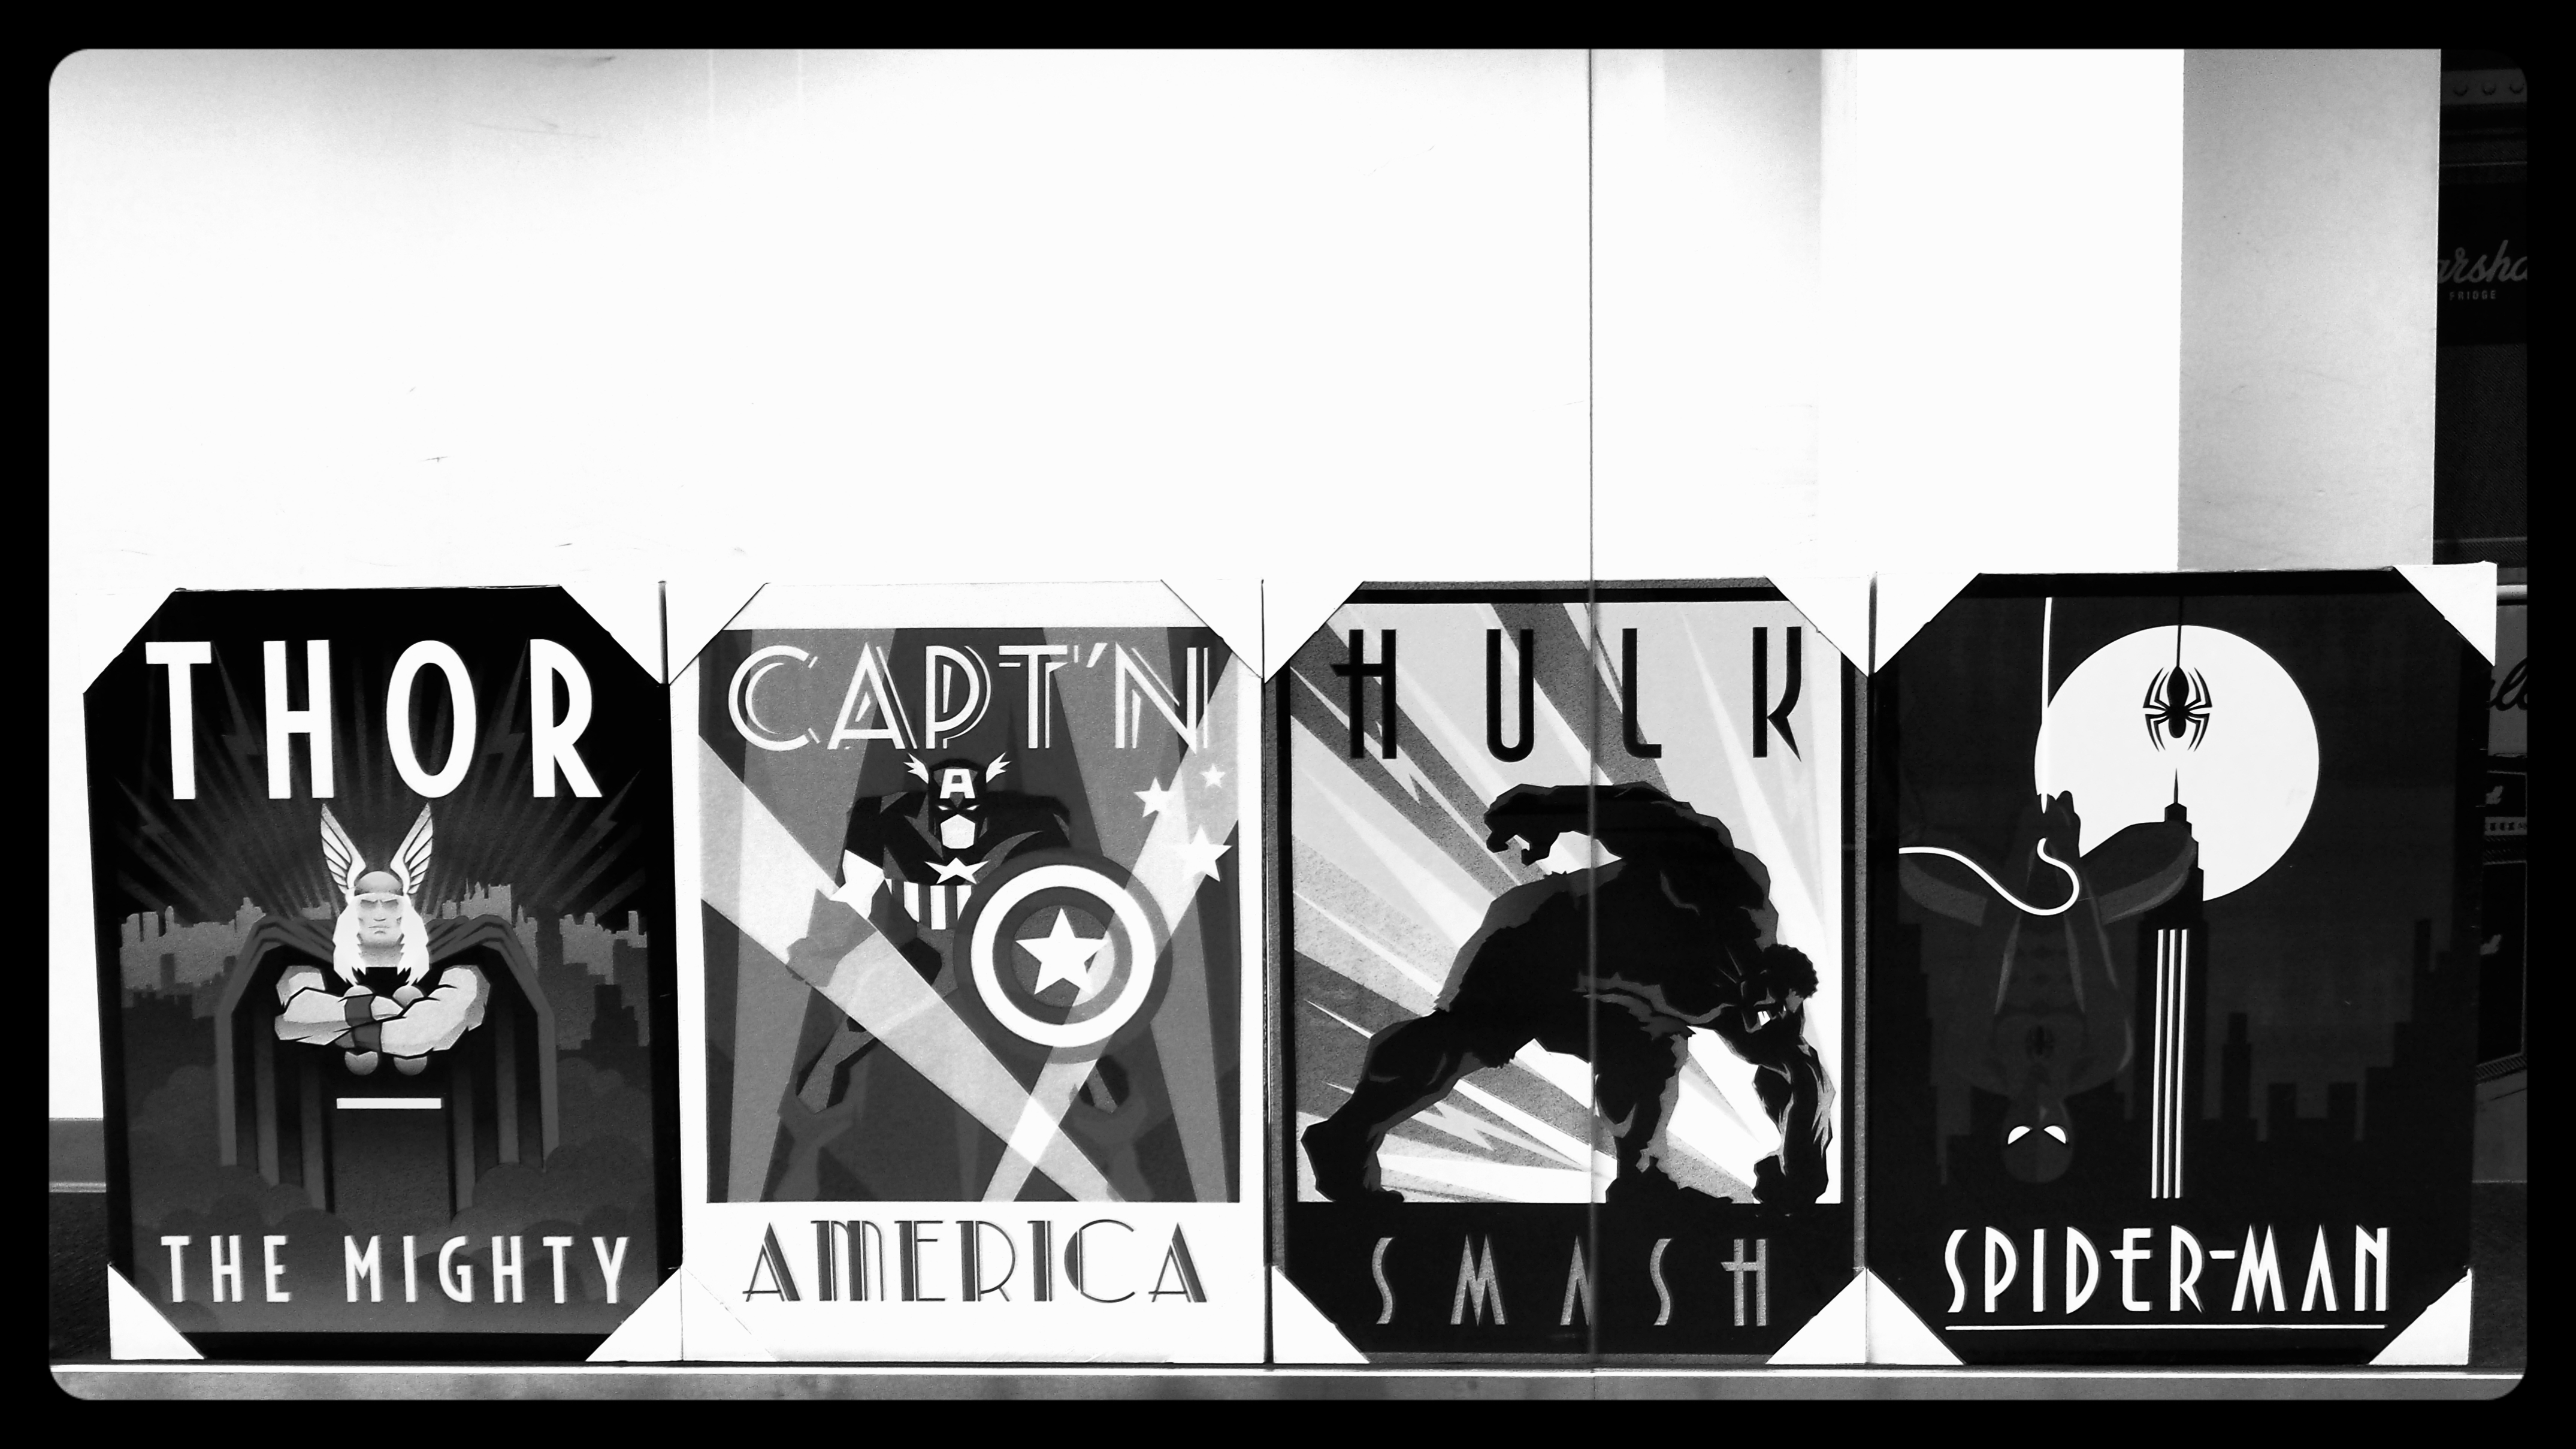
black and white, advertising, black, monochrome, brand, font, illustration, design, logo, poster, marvel, captainamerica, strong, comics, hero, heroes, superhero, powerful, thor, superheroes, spiderman, graphic design, hulk, superpowers, monochrome photography, album cover